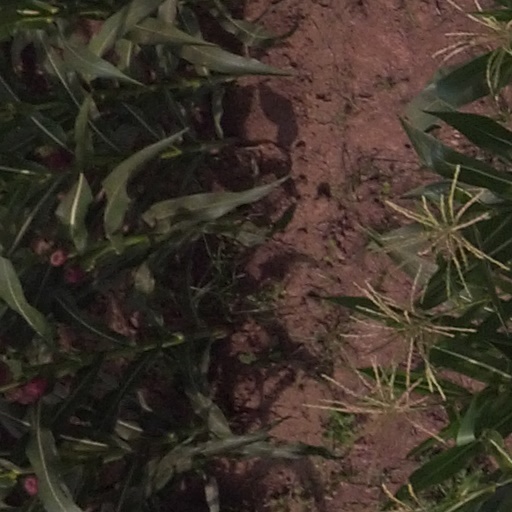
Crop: maize; corn